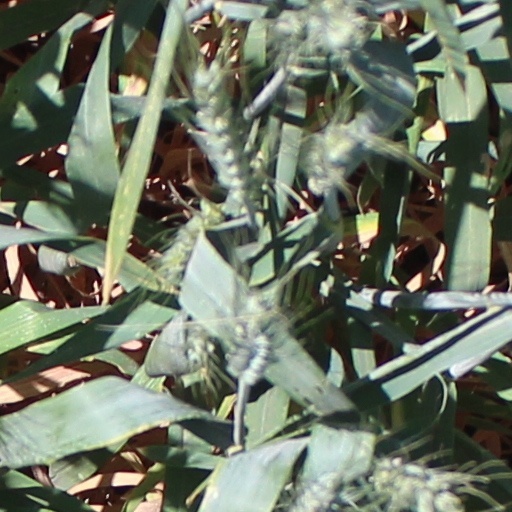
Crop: wheat